Sleeping car

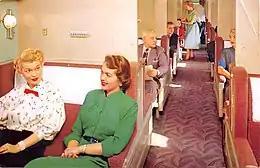
Open section accommodations of a Pullman car in day mode from .

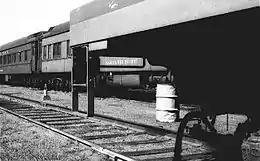
In 1964, aging open-section Pullman cars waited in Portland, Oregon, available for "emergencies".

From the mid-19th to the mid-20th centuries, the most common and more economical type of sleeping car accommodation on North American trains was the "open section". Open-section accommodations consist of pairs of seats, one seat facing forward and the other backward, situated on either side of a center aisle. The seat pairs can be converted into the combination of an upper and a lower "berth", each berth consisting of a bed screened from the aisle by a curtain. A famous example of open sections can be seen in the movie "Some Like It Hot" (1959).